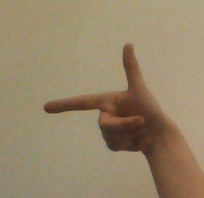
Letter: yaa